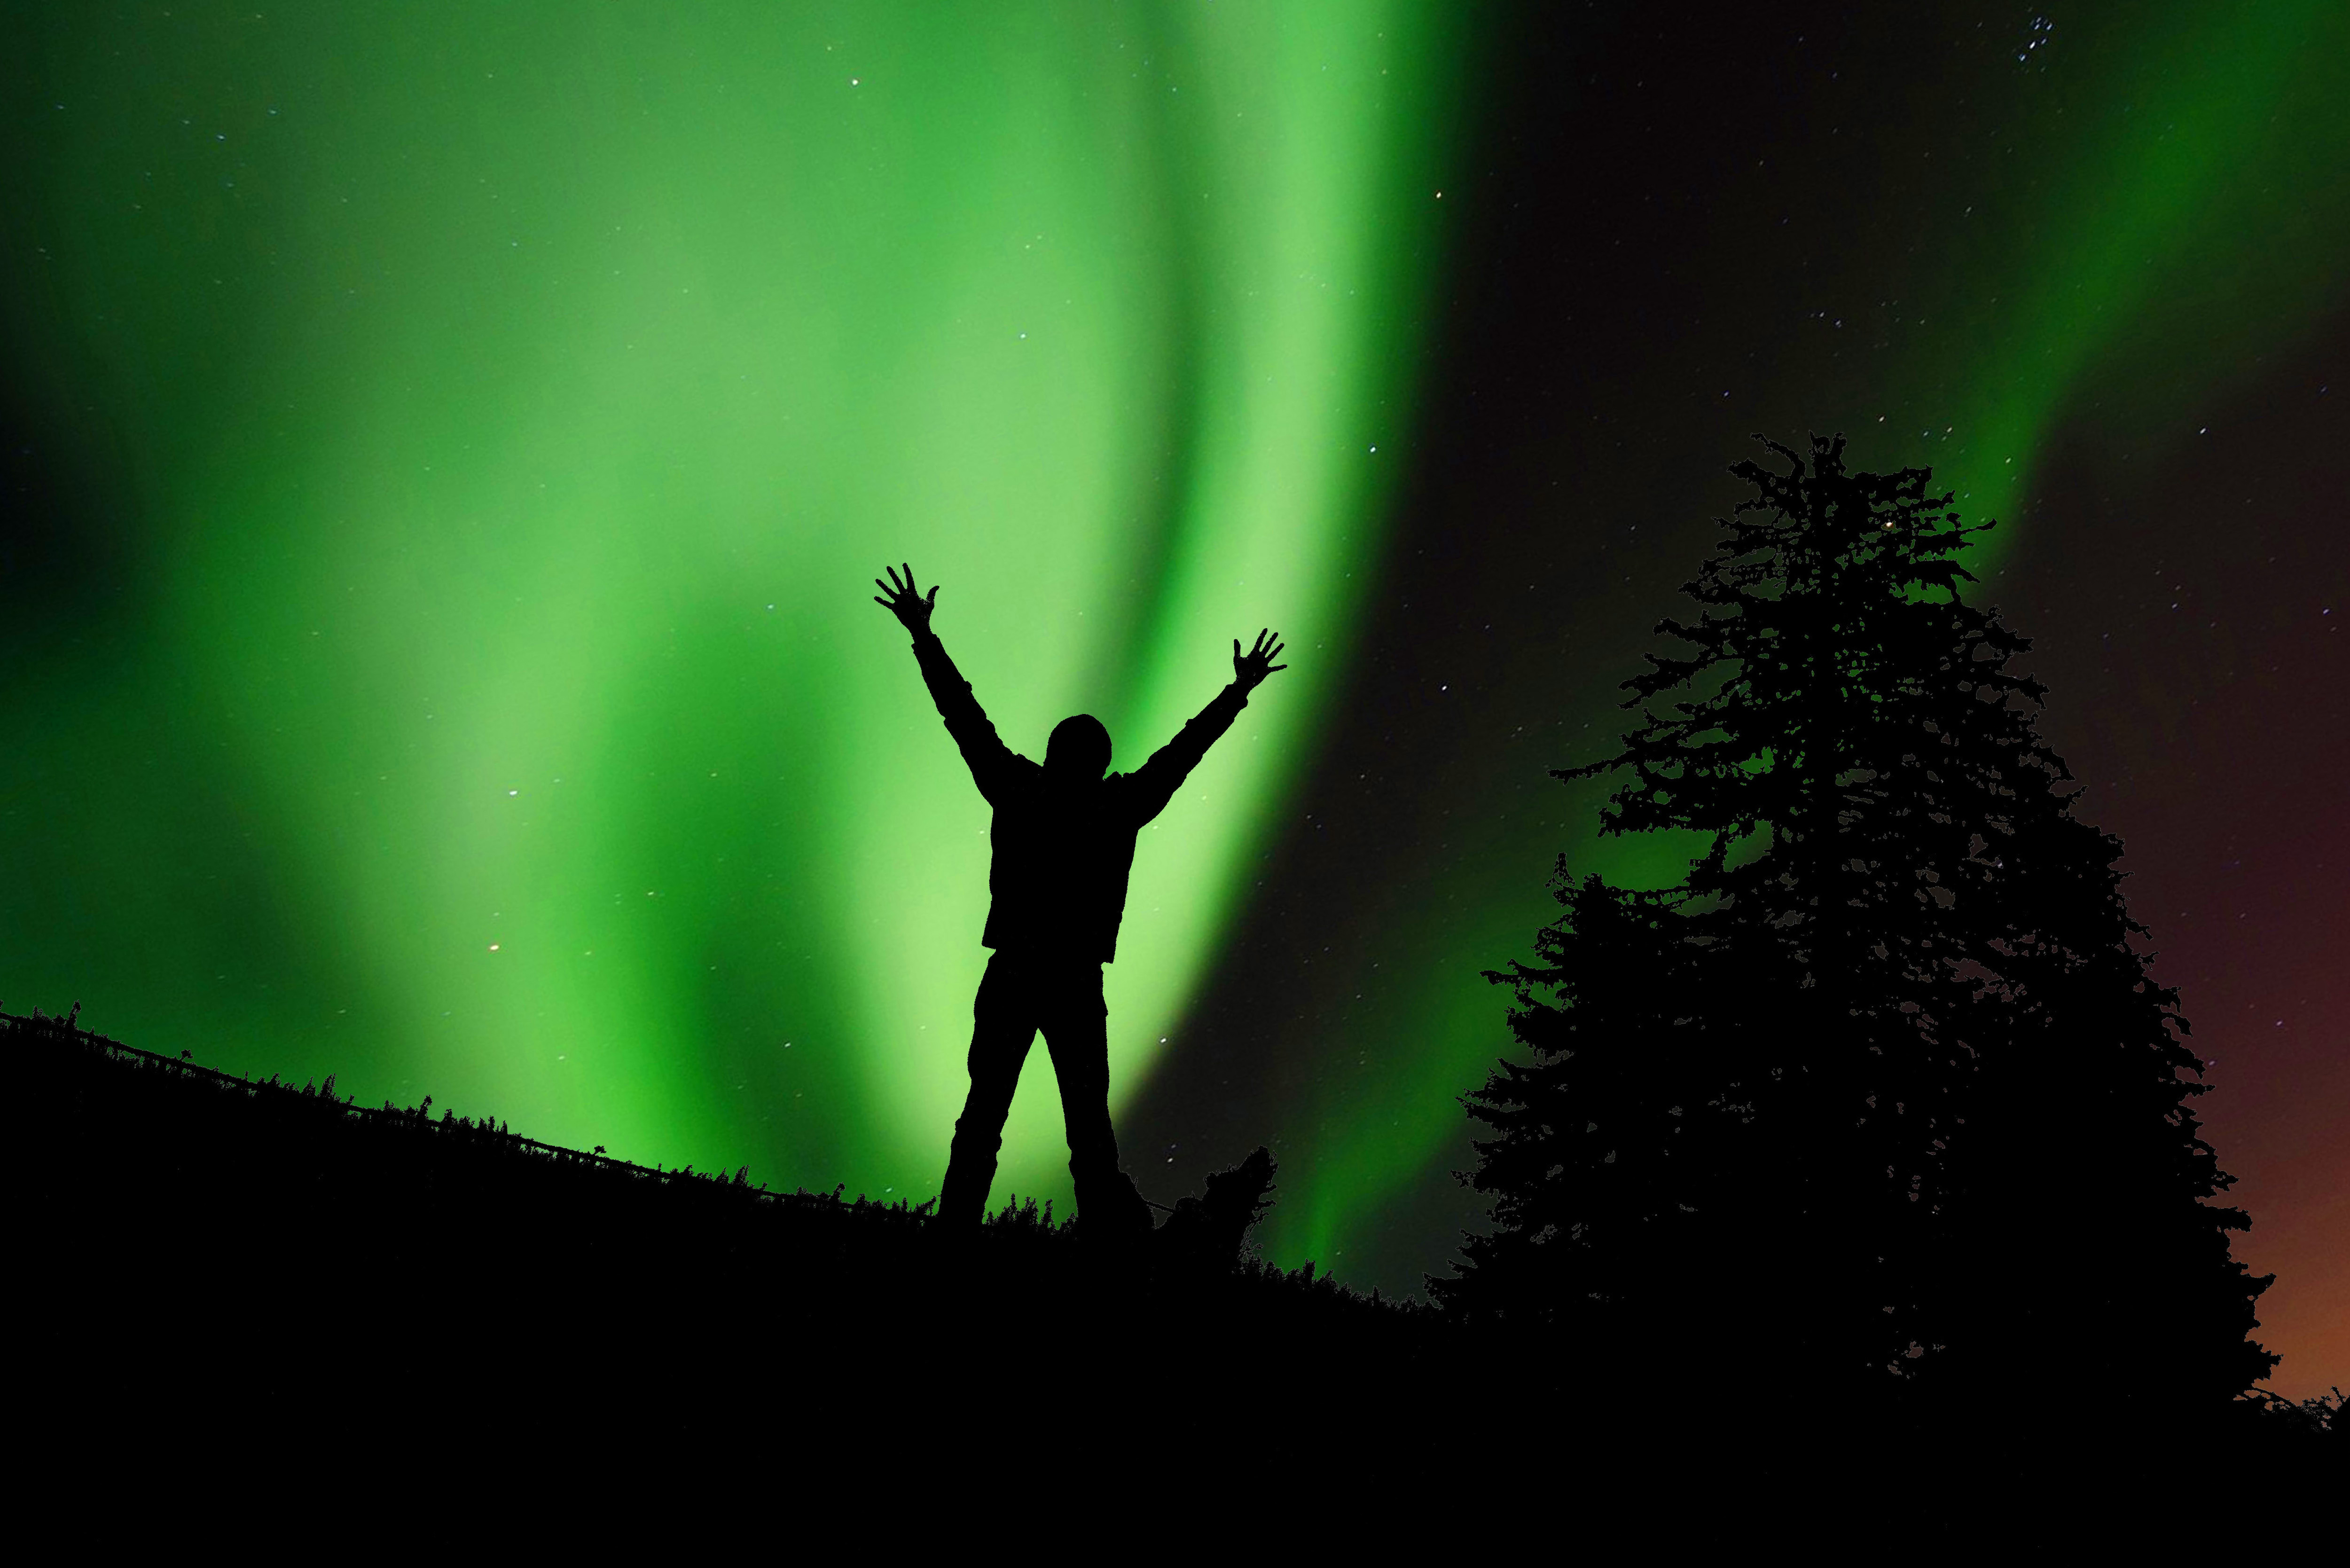
polar, aurora, borealis, aurora borealis, northern lights, polar lights, winter, norway, pole, sky, night, atmosphere, dark, green, colorful, astronomy, alaska, man, person, shadow, silhouette, stars, phenomenon, nature, mountain, adventure, travel, expedition, ice, arctic, tourism, trip, snowy landscape, ice adventure, boreal auroras, outdoor, scenic, color, space, iceland, attraction, sweden, dancing, finland, northern, north, scandinavia, glow, swirl, lights, magical, magnetic, christmas, christmas tree, celestial, discharge, ionosphere, light, dawn, solar, watching, midnight, astronomical object, solar winds, energy, freedom, field, figure, arms, hands up, body, tree, furtree, spirit, evening, morning, rays, wave, waves, religion, god, soul, cosmos, universe, feng shui, creation, phantasy, fairy, mystical, miracle, wonder, esoteric, yoga, meditation, People in nature, star, rejoicing, backlighting, conifer, fir, balance, pine